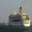
Label: ship